Utraan

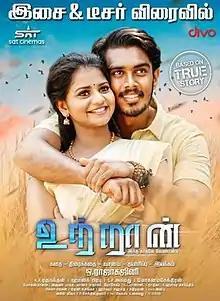
Film poster

Utraan is a 2020 Tamil language film directed by Rajaghajini and stars Roshan Udhayakumar, Heroshini Komali, and Priyanka Nair in the lead roles. P. Ravishankar, Madhusudhan Rao, and Vela Ramamoorthy play pivotal roles.